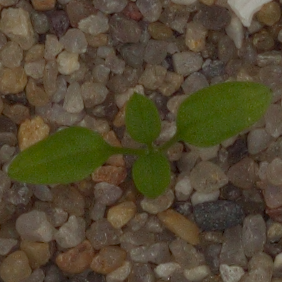
Label: common_chickweed